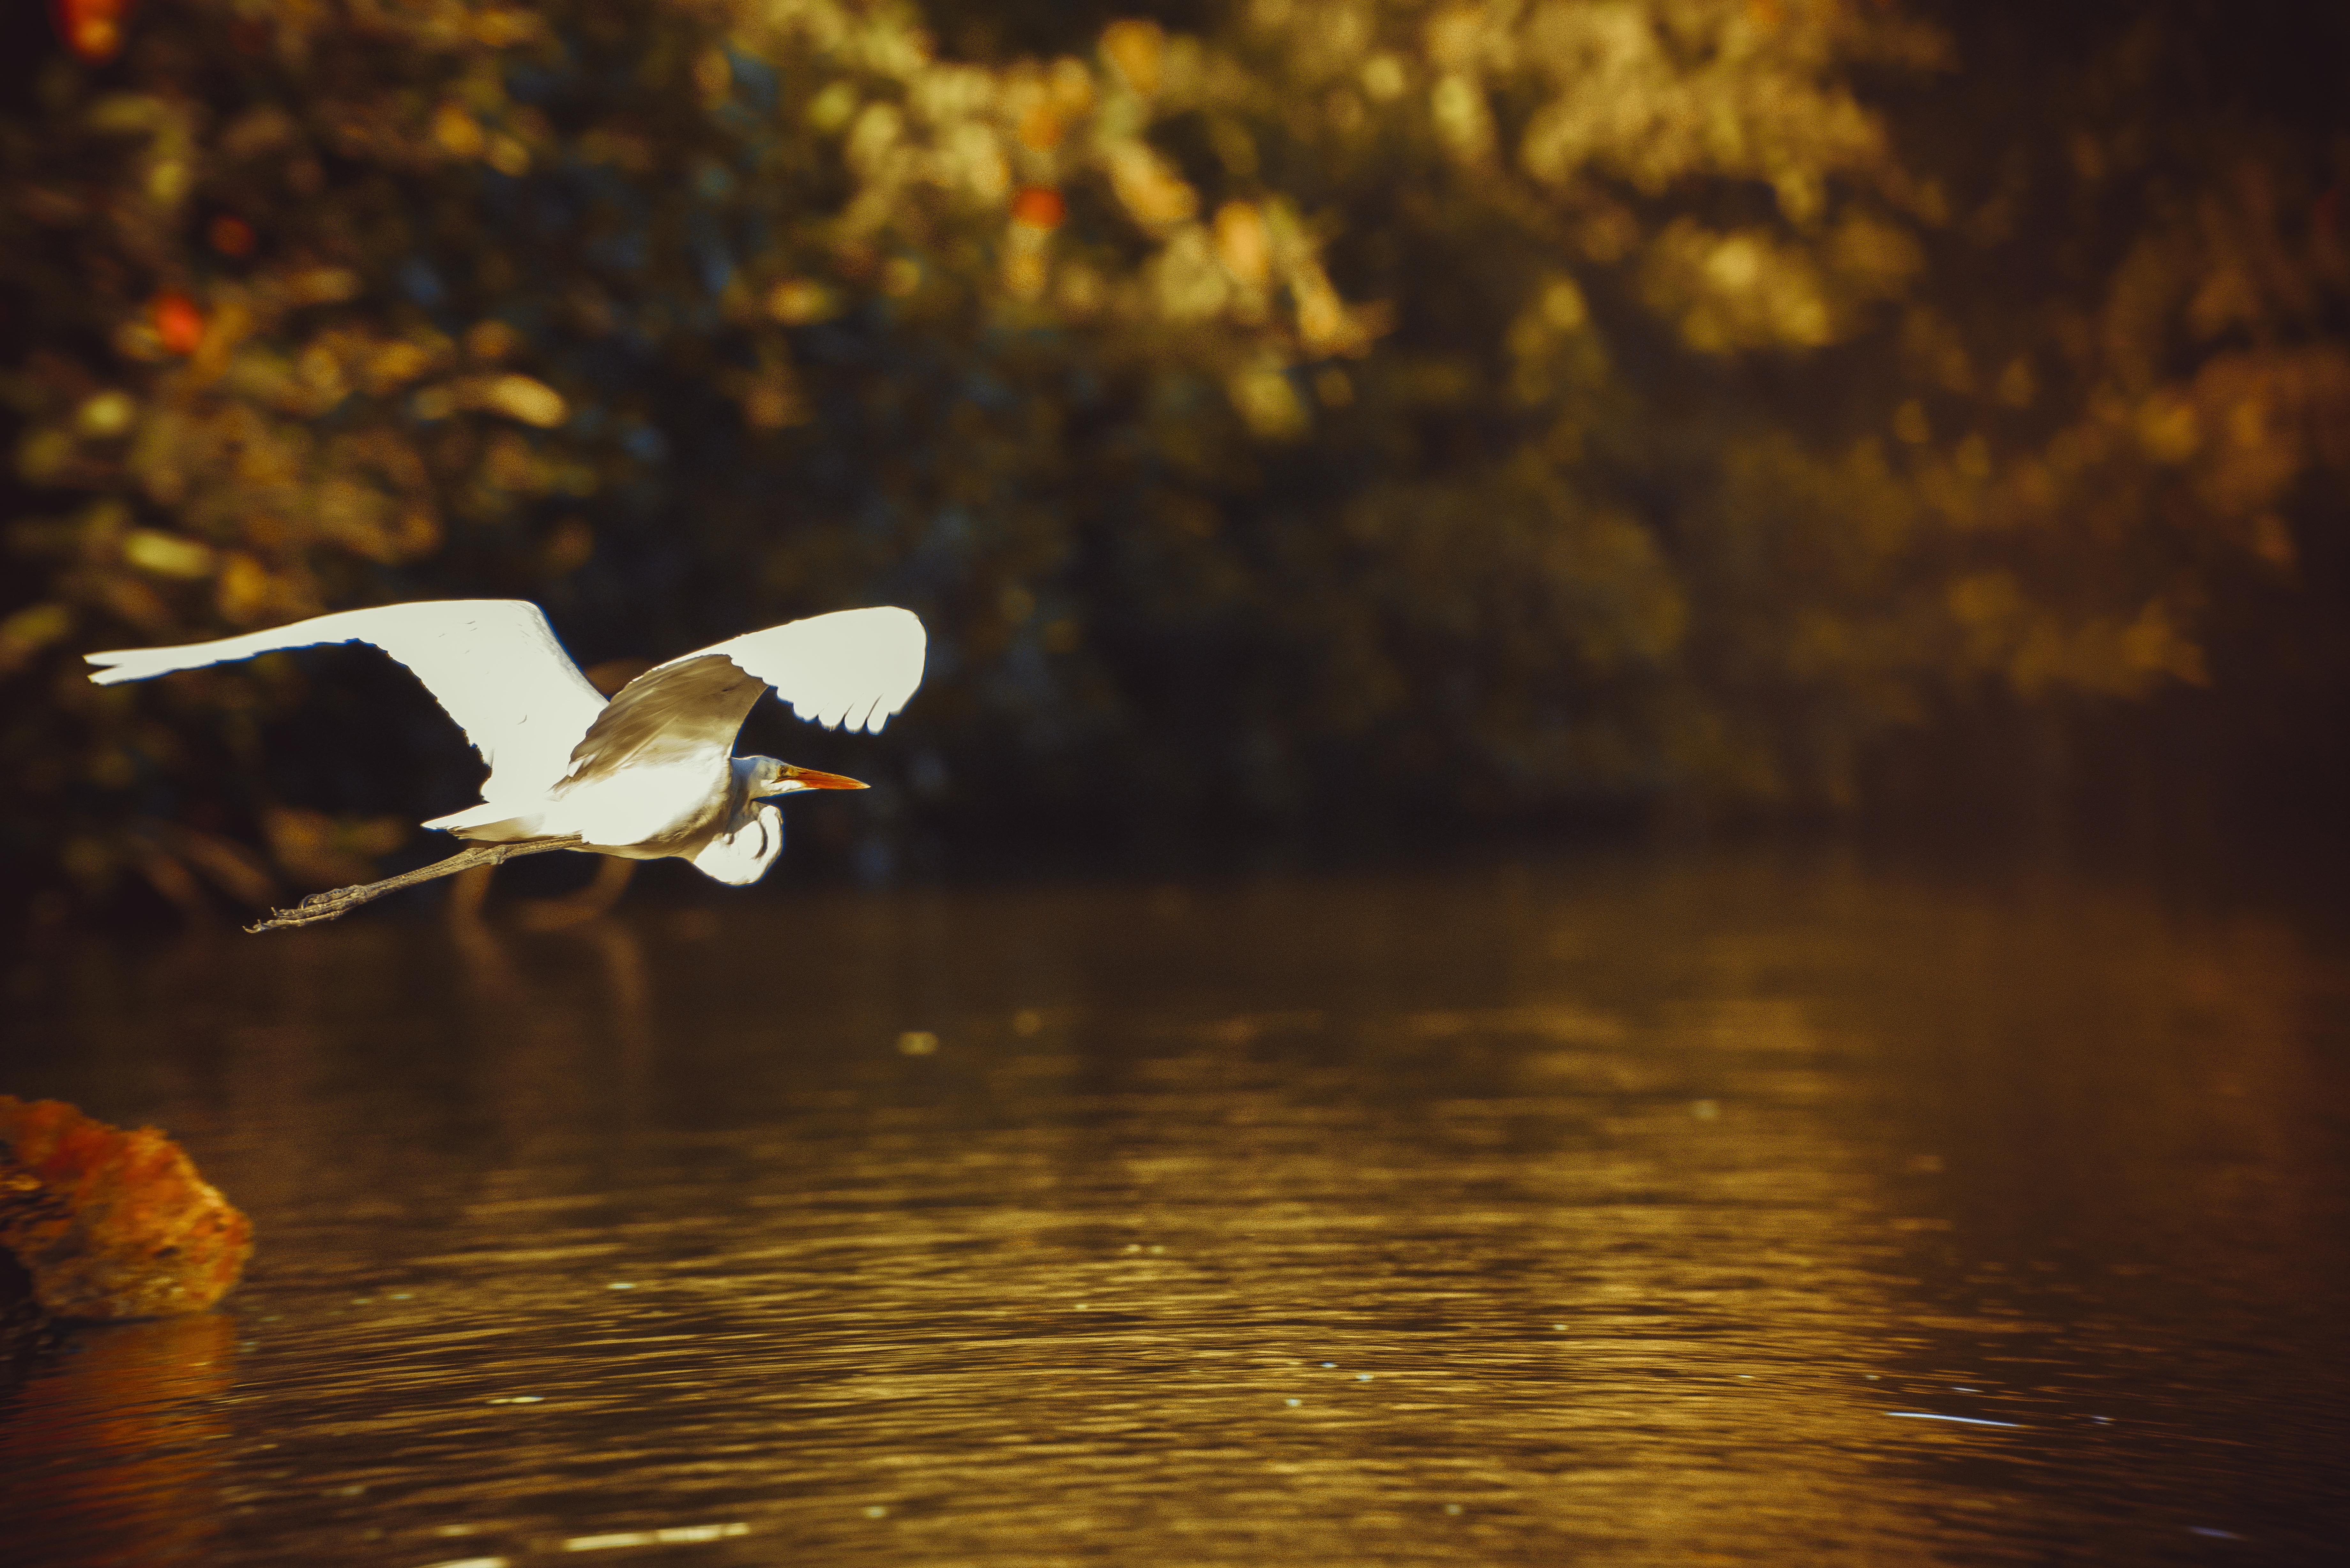
A flying egret
A white egret is seen flying over a pond, with nature and trees in the background, and a rock at the left bottom part of the photograph.
shot at a wide camera angle, This landscape photo has the focus on the the flying white egreat with everything else being blurry. the atmosphere is serene and peaceful.
Labels: Animal, Bird, Flying, Waterfowl, Egret, Heron, Water, Outdoors, Nature, Stork, Crane Bird, Pond, Rock
Camera: NIKON CORPORATION NIKON D810
Lens: 70.0-200.0 mm f/2.8, AF-S Nikkor 70-200mm f/2.8G ED VR II
Aperture: F6.3
Exposure: 1/800 sec
ISO: 1400
Focal length: 400.0 mm